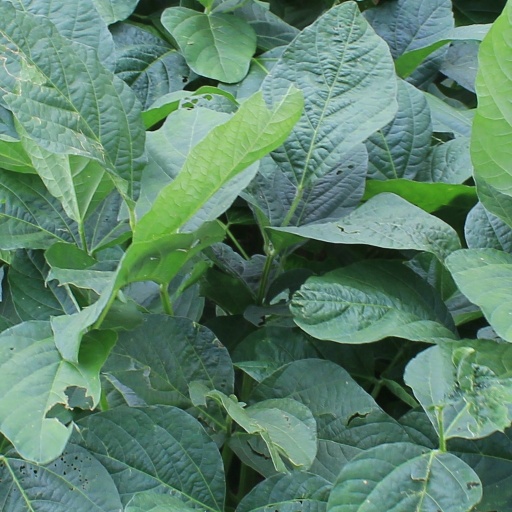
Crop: soybean